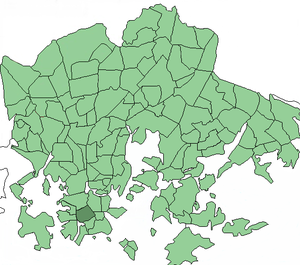
Kamppi est un quartier du district de Kampinmalmi au centre d'Helsinki, la capitale finlandaise.